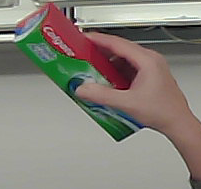
Product: colgate_toothpaste